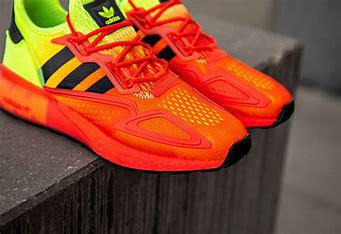
Brand: Adidas
Model: ZX 2K Boost